Nakameguro

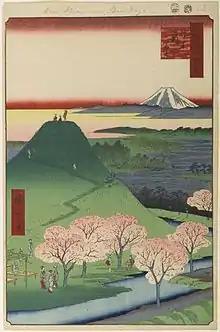
Hiroshige artwork

, is a residential district of Meguro, Tokyo. It is popular for its unique boutique cafes and stores, and the area near the Meguro River is a popular "hanami" (cherry blossom viewing) destination in mid-spring. It lends its name to Nakameguro Station, which serves the Tokyo Metro Hibiya Line and Tokyu Tōyoko Line.